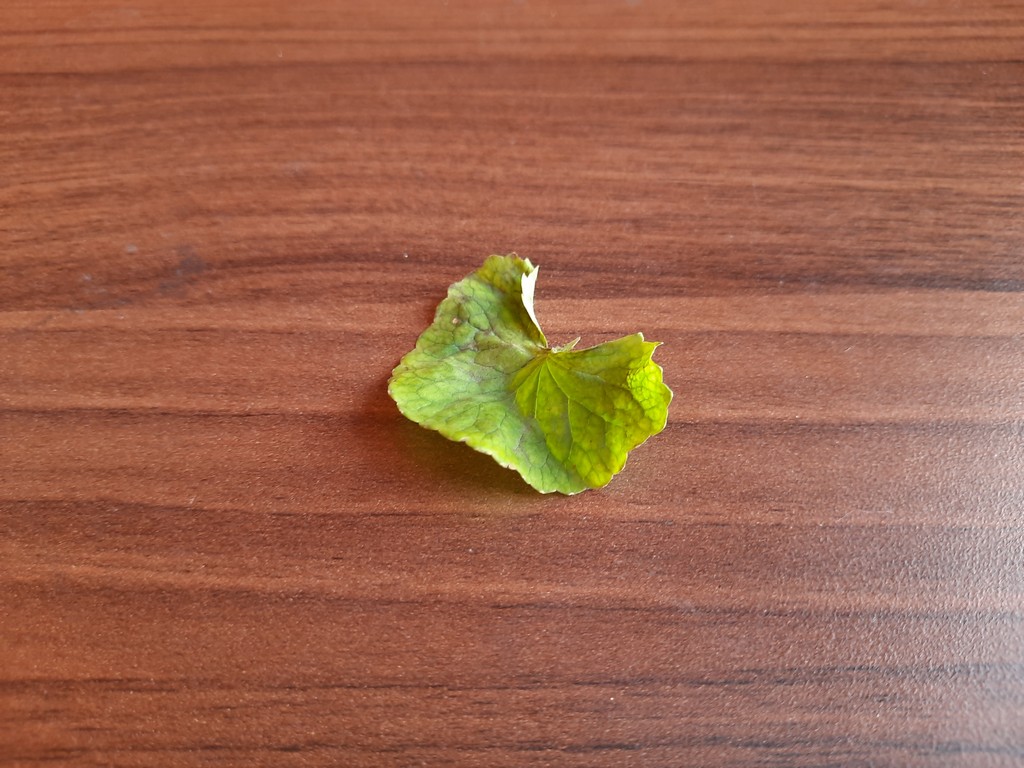
Label: Unhealthy